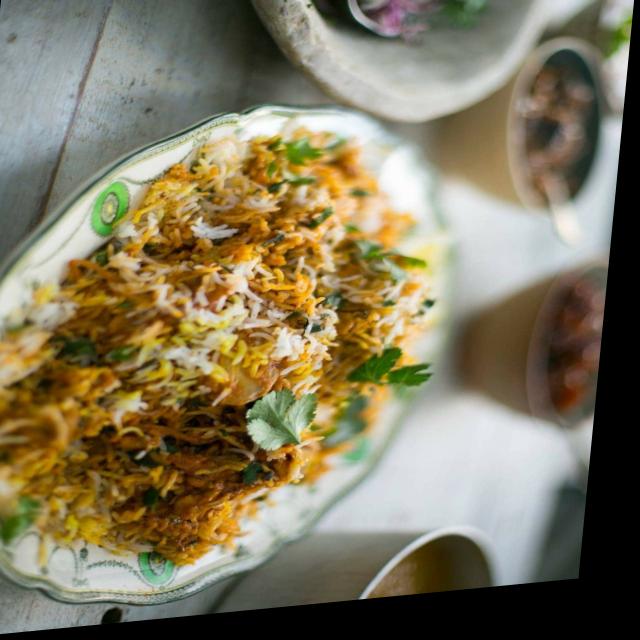
Dish: biryani